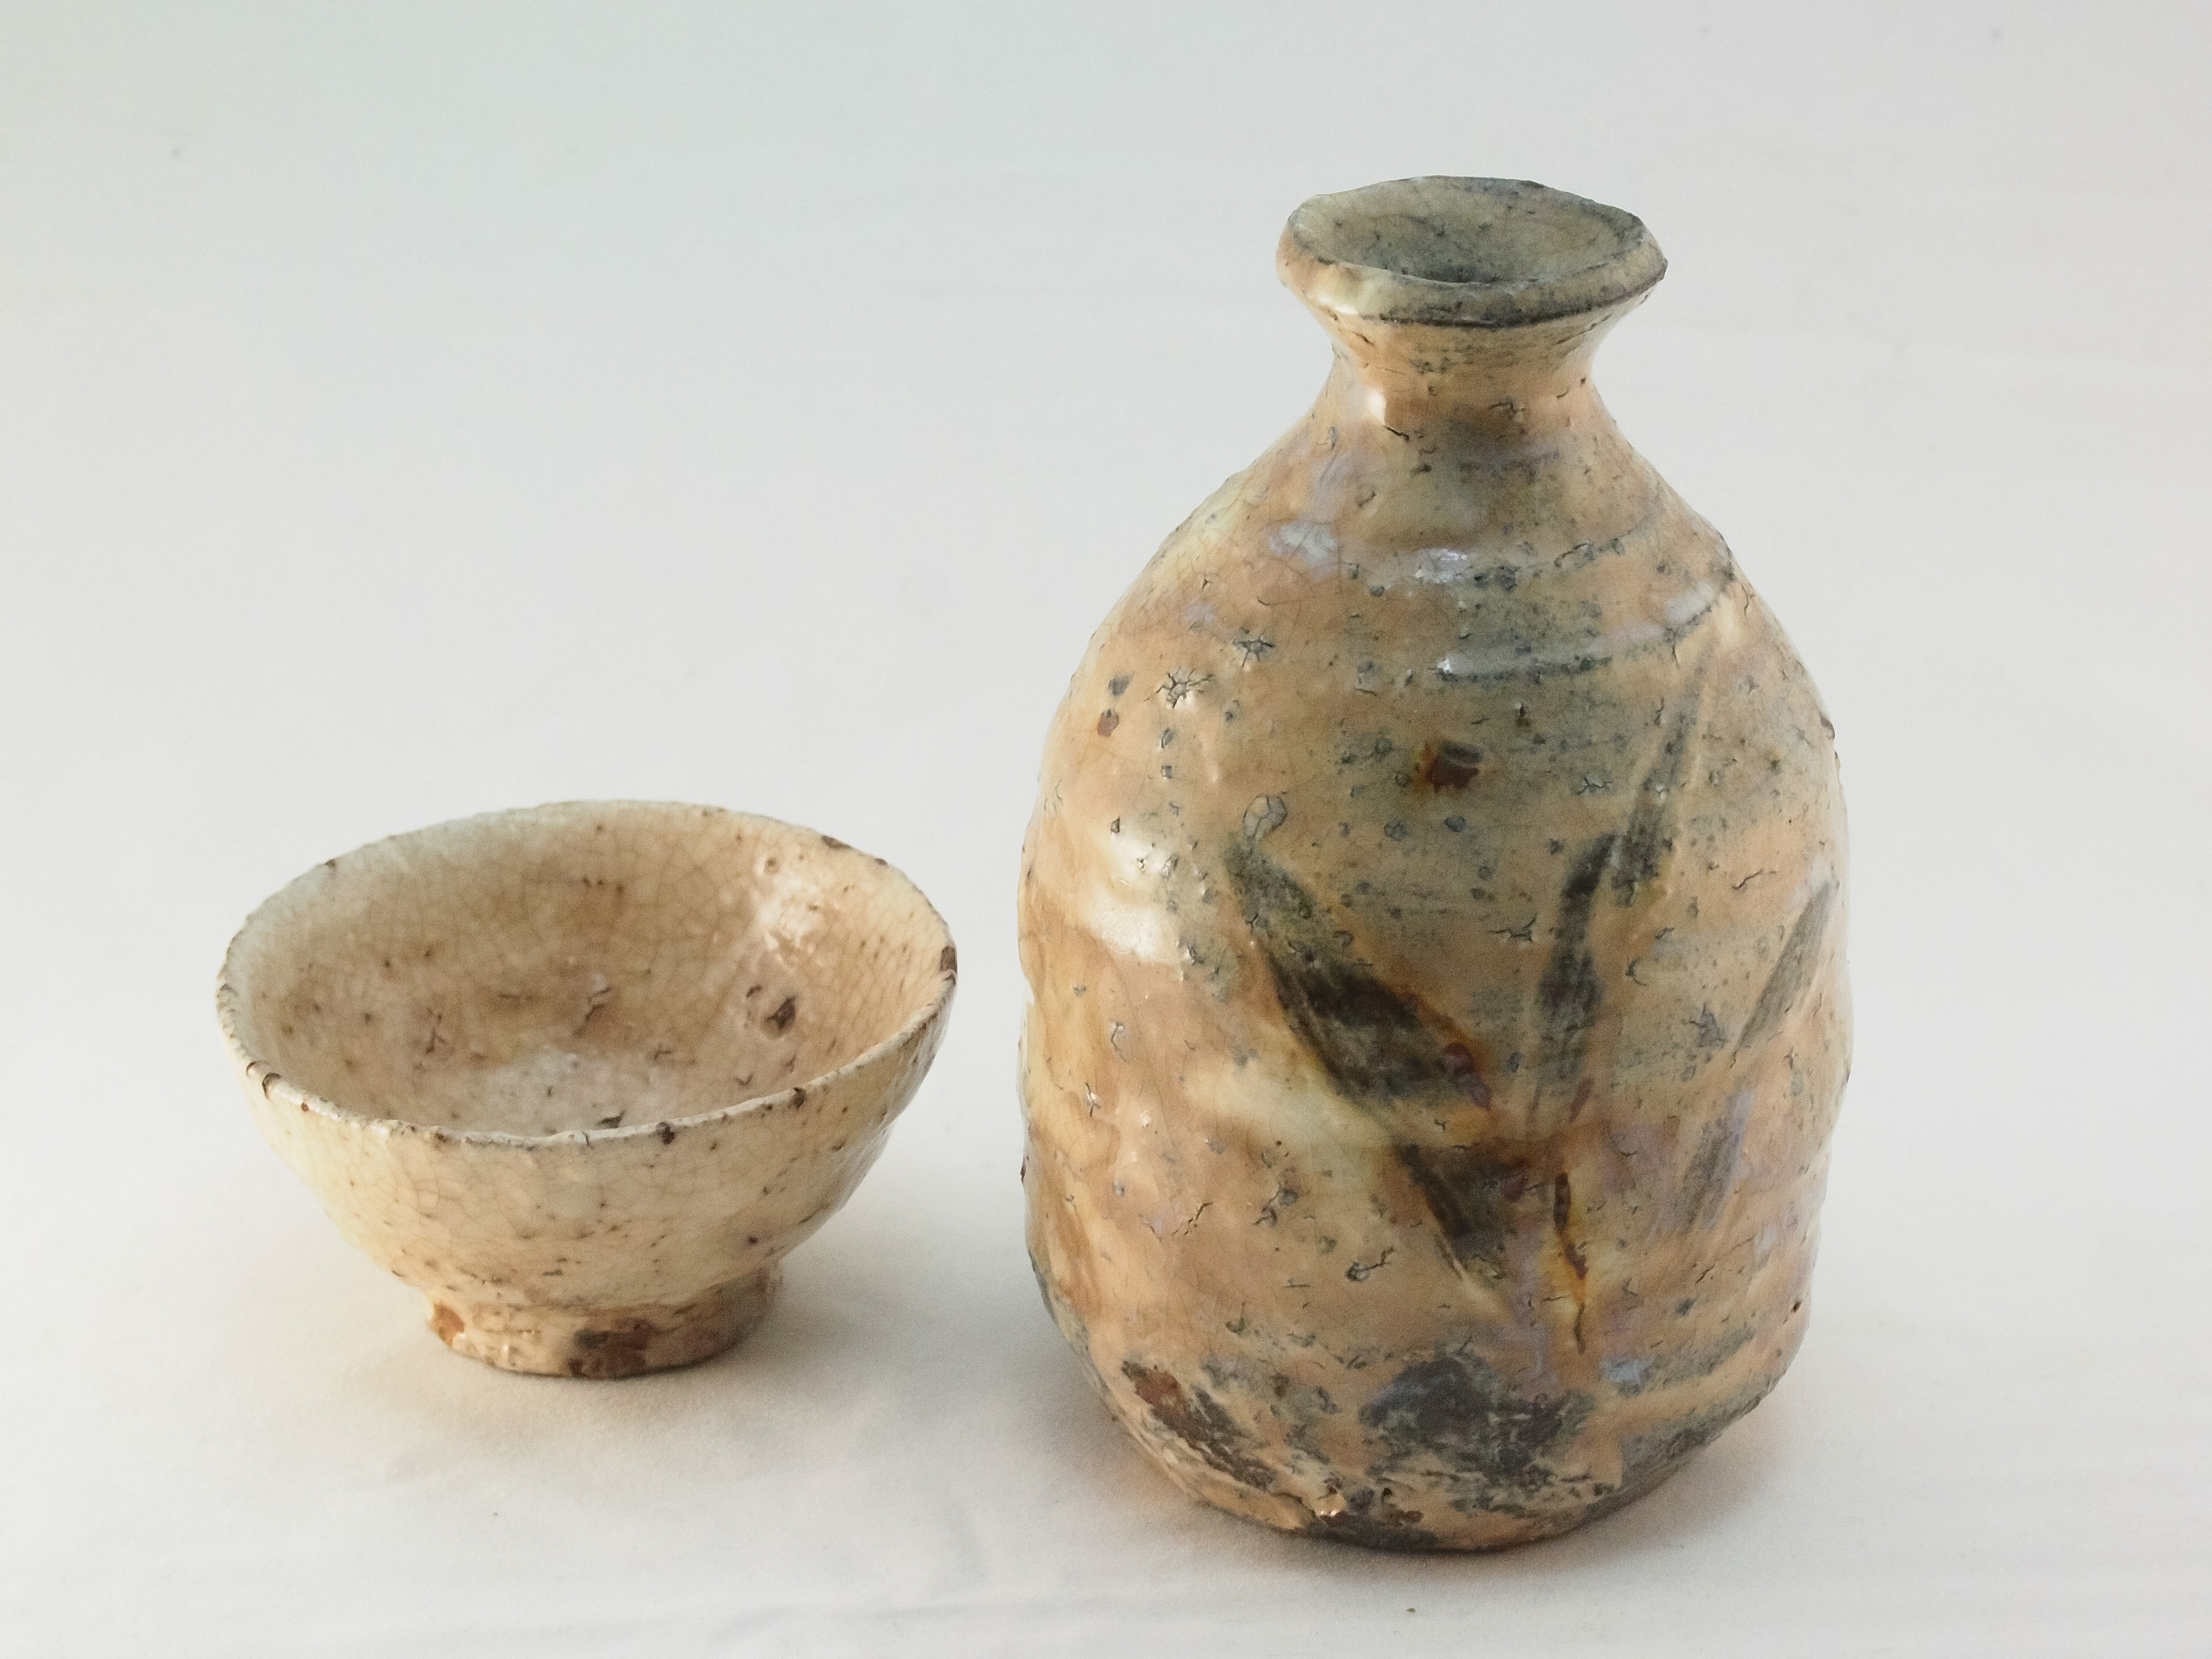
vase, ceramic, pottery, material, art, sake cup, sake bottle